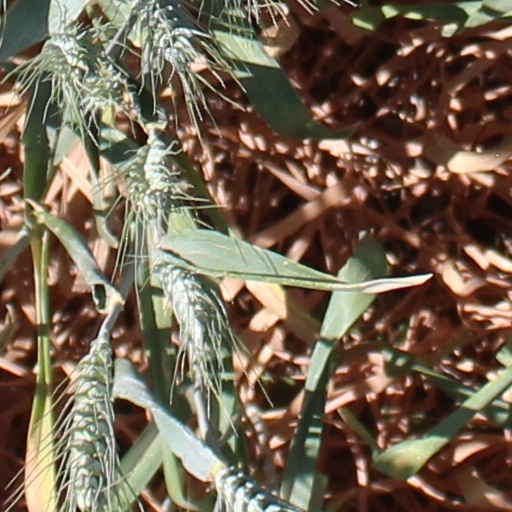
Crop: wheat